WebCrawler

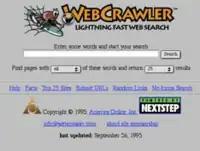
Screenshot of WebCrawler homepage in September 1995

Brian Pinkerton first started working on WebCrawler, which was originally a desktop application, on January 27, 1994 at the University of Washington. On March 15, 1994, he generated a list of the top 25 websites.